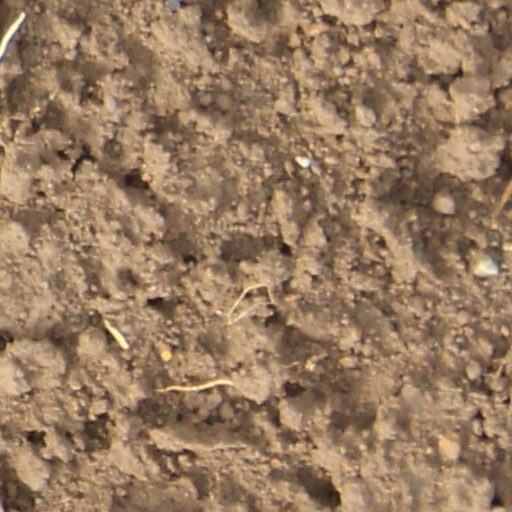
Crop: wheat